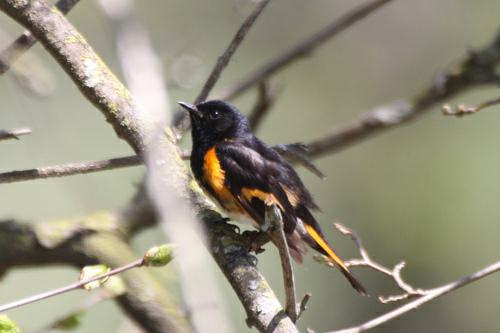
A photo of a american redstart